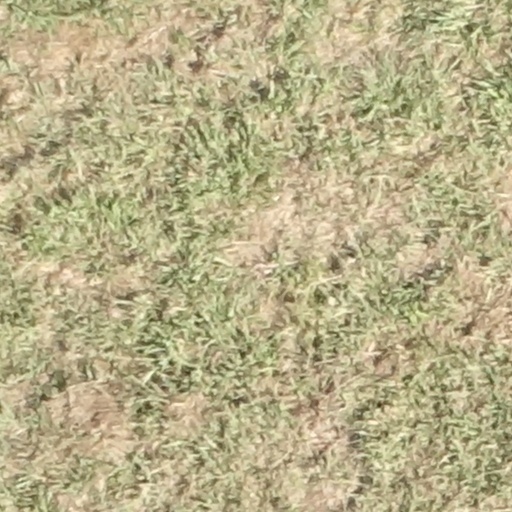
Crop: sorghum